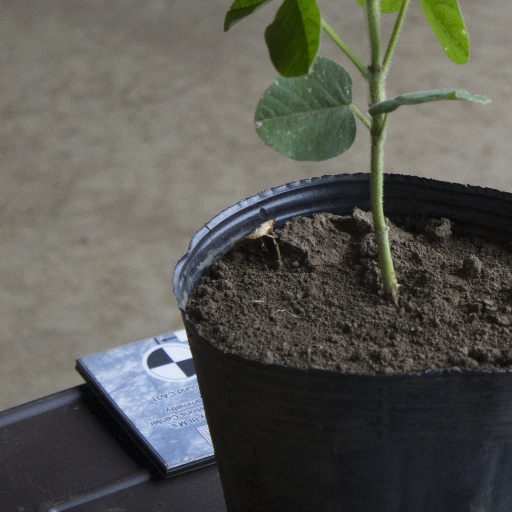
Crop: soybean